Garin Veris

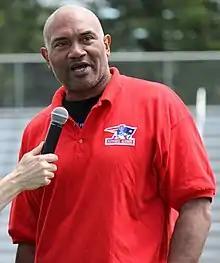
Veris in 2015

Garin Lee Veris (born February 27, 1963) is an American former professional football player who was a defensive end in the National Football League (NFL), primarily for the New England Patriots.